2022 Bulgarian Cup final

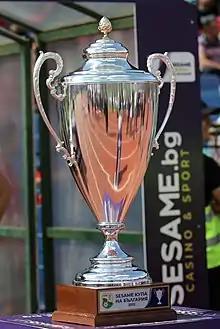

The 2022 Bulgarian Cup final was the final match of the 2021–22 Bulgarian Cup and the 82nd final of the Bulgarian Cup. The final originally should have been on 11 May 2022 at the Vasil Levski National Stadium in Sofia. On 28 April the date has been confirmed, but on the next day the Bulgarian Professional Football League and the Bulgarian Football Union announced a revised schedule, in which the game was set for 15 May 2022.